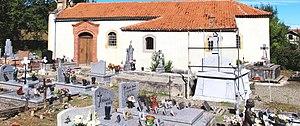
Cimetière de Buzon (Hautes-Pyrénées)
Buzon est une commune française située dans le département des Hautes-Pyrénées, en région Occitanie.